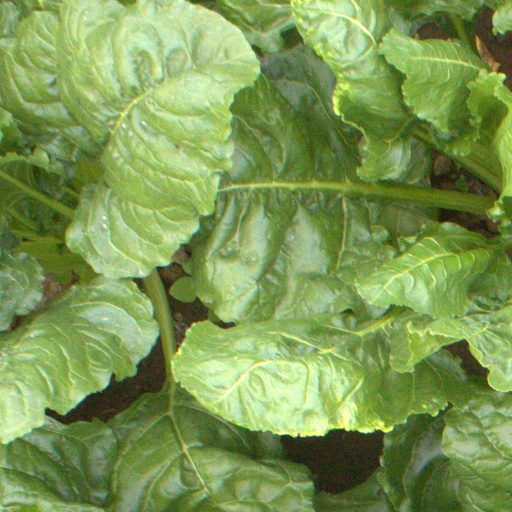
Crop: sugar beet